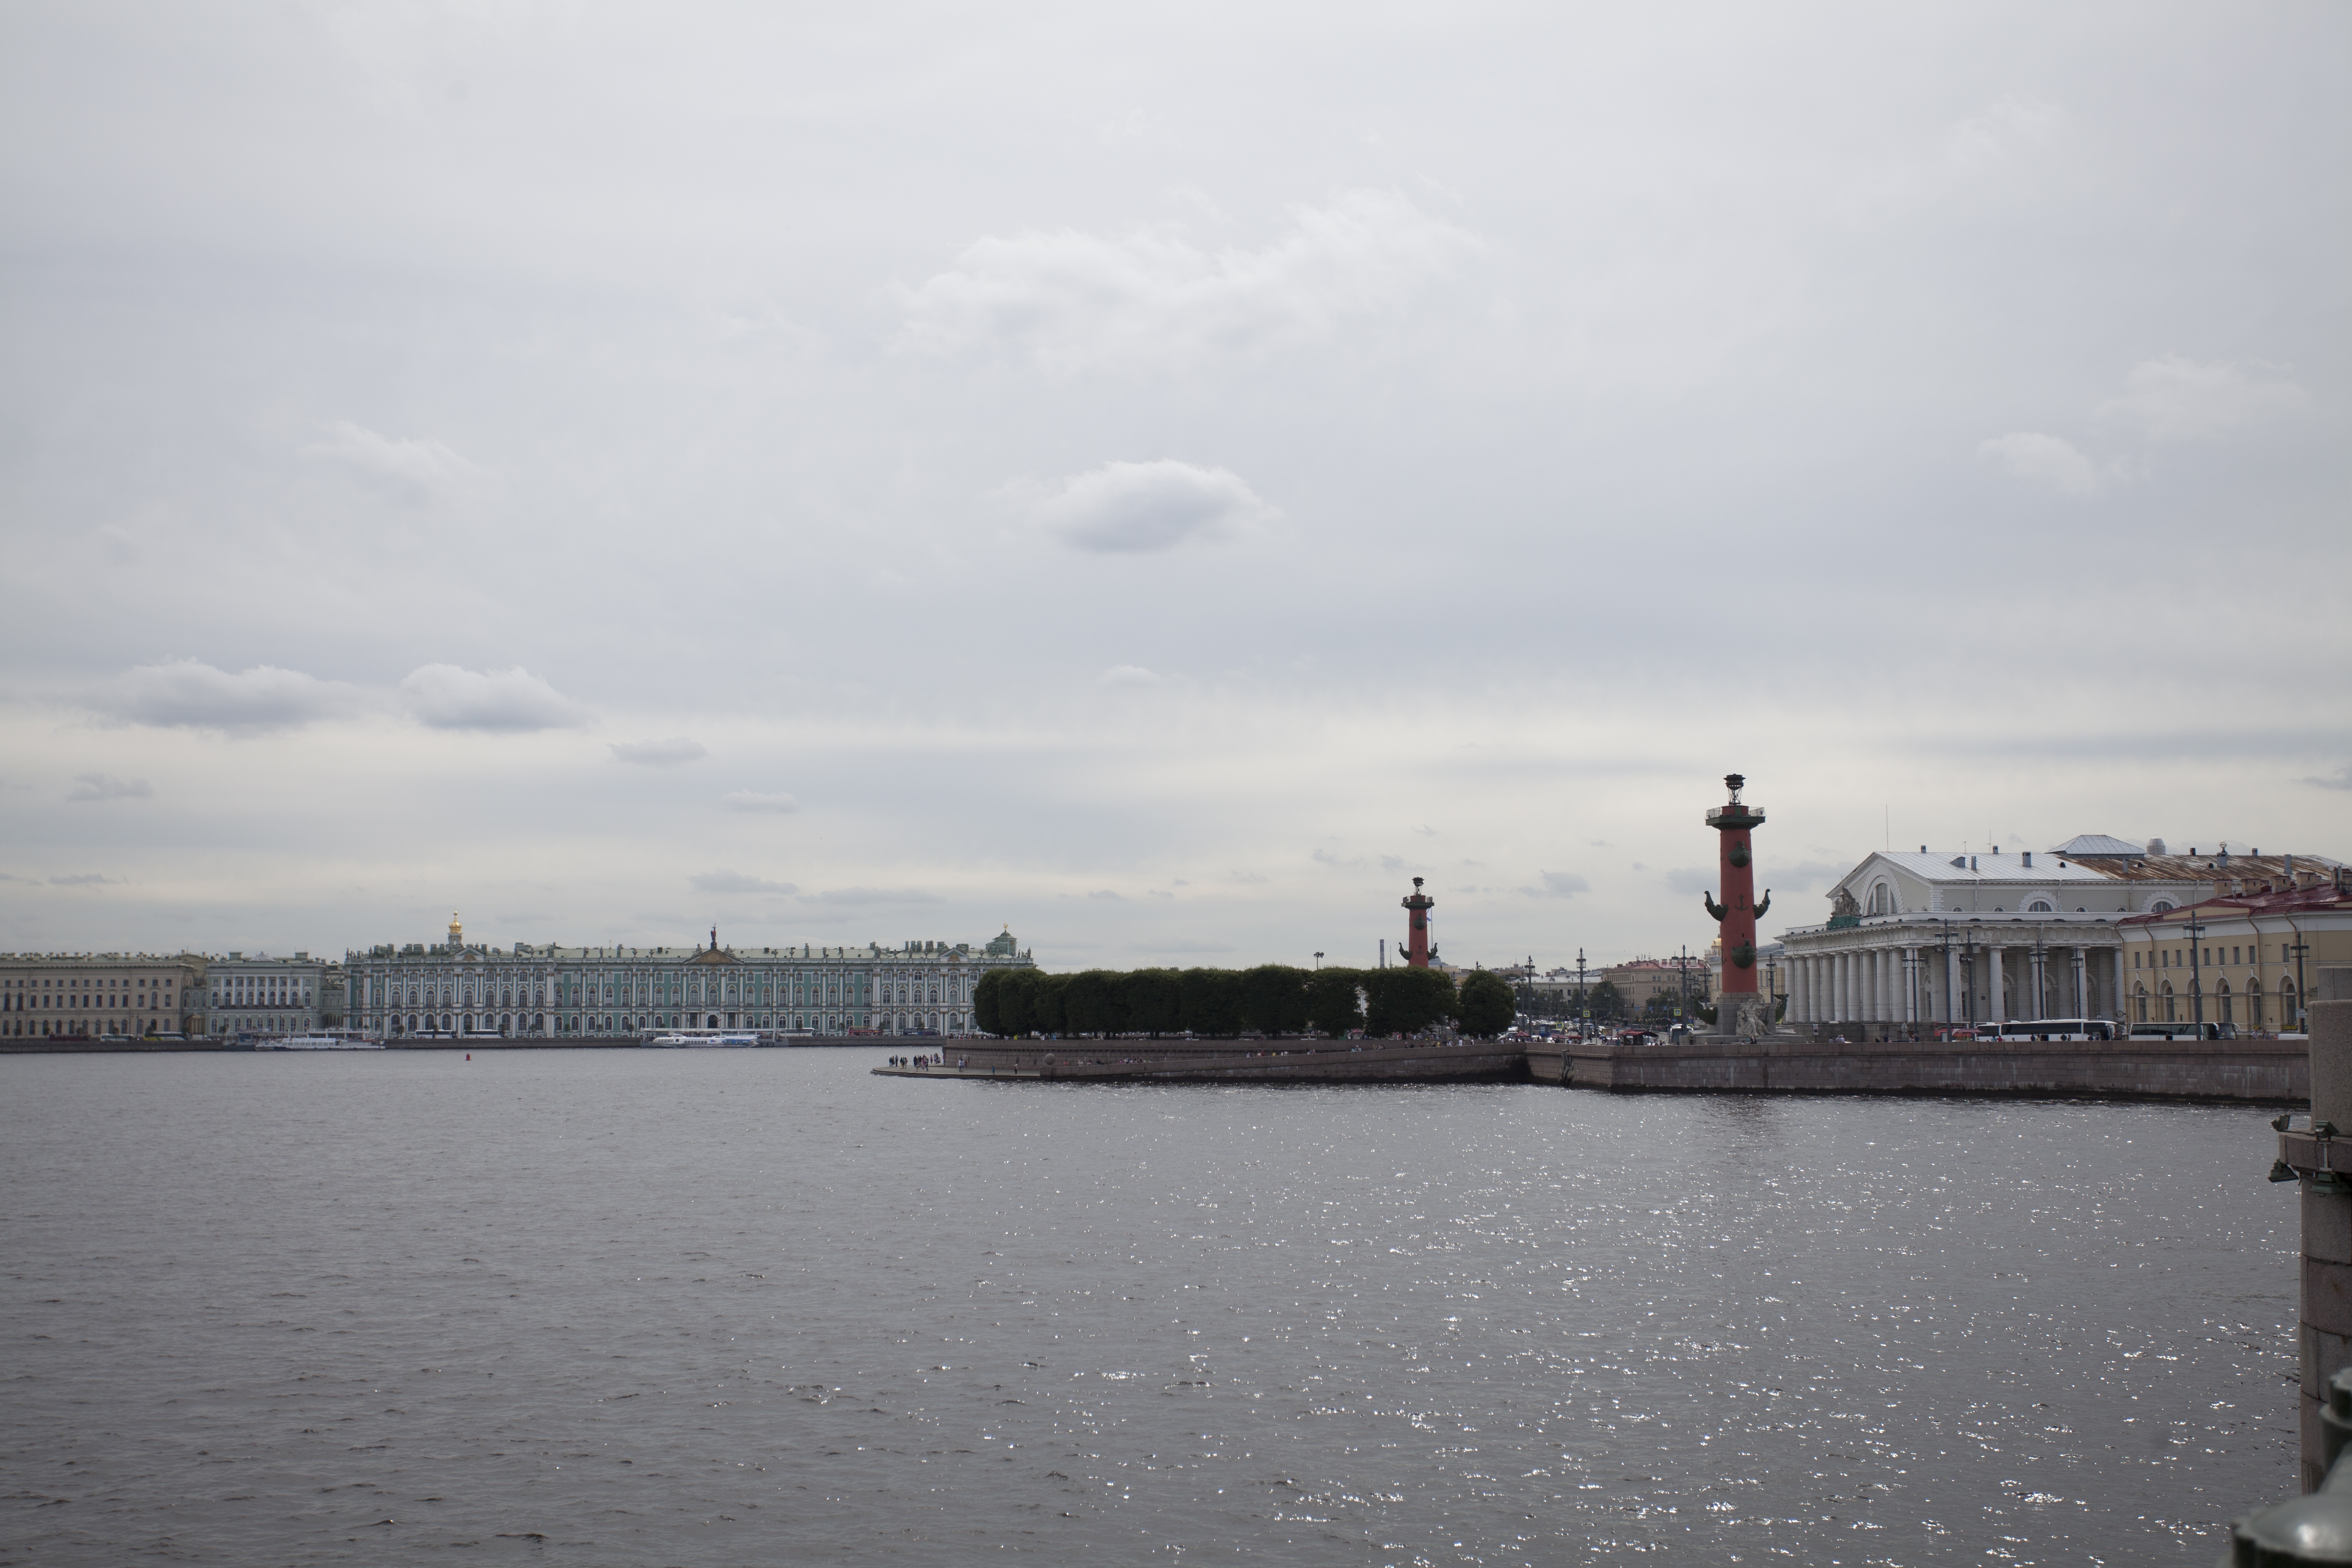
sea, coast, water, horizon, cloud, bridge, skyline, morning, city, pier, river, ship, cityscape, reflection, vehicle, bay, harbor, port, waterway, ferry, channel, russia, atmospheric phenomenon, st peterburg, neva river